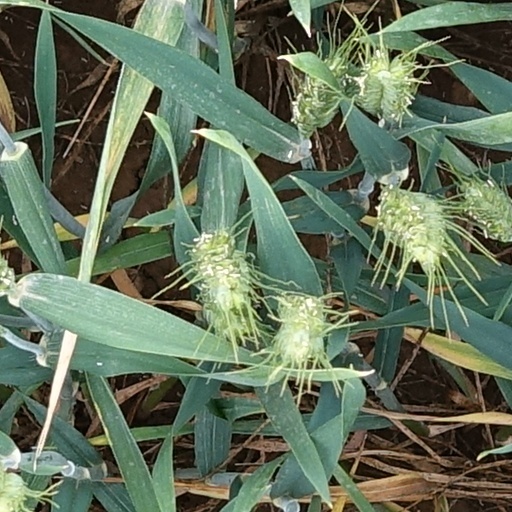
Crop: wheat